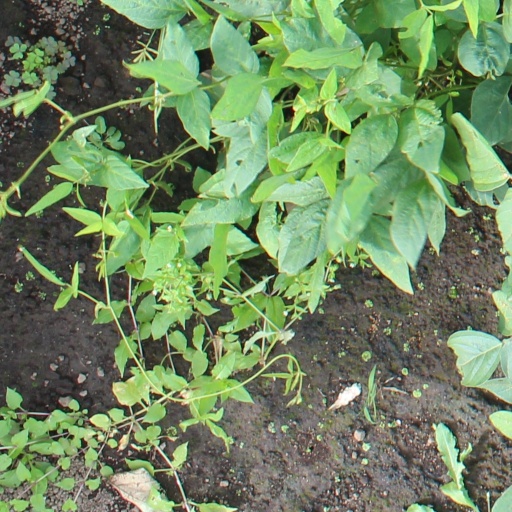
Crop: soybean